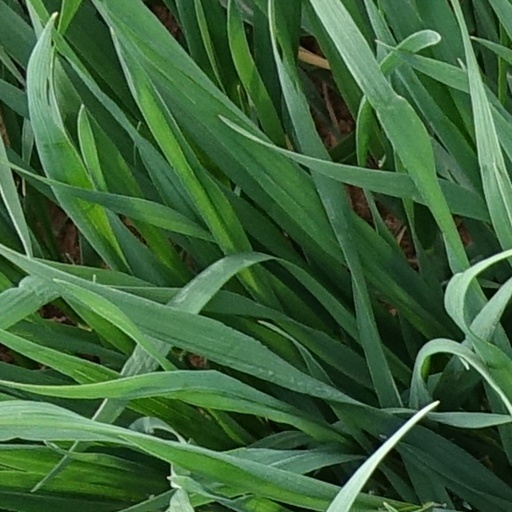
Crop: wheat